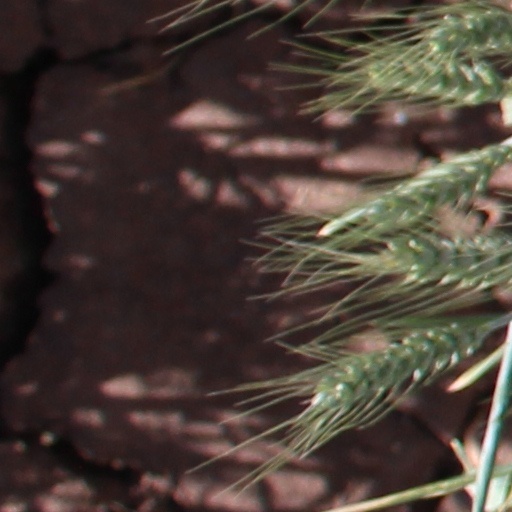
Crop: wheat